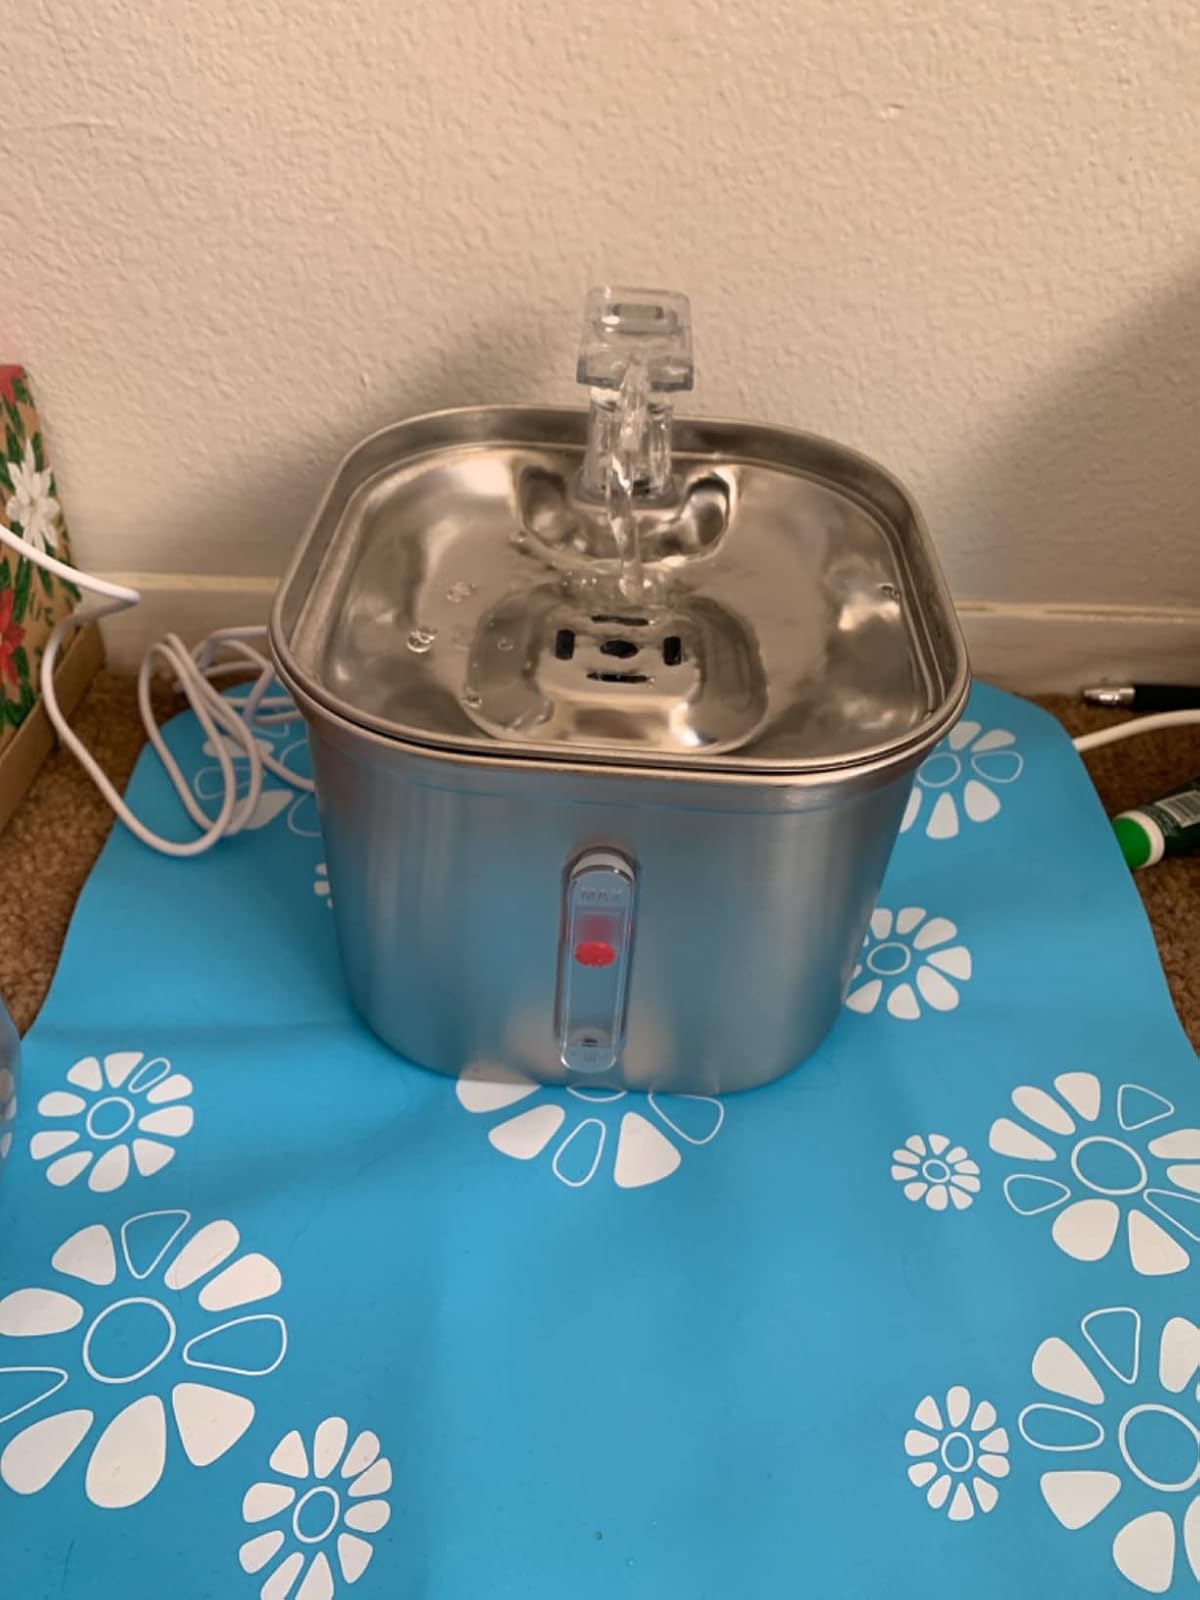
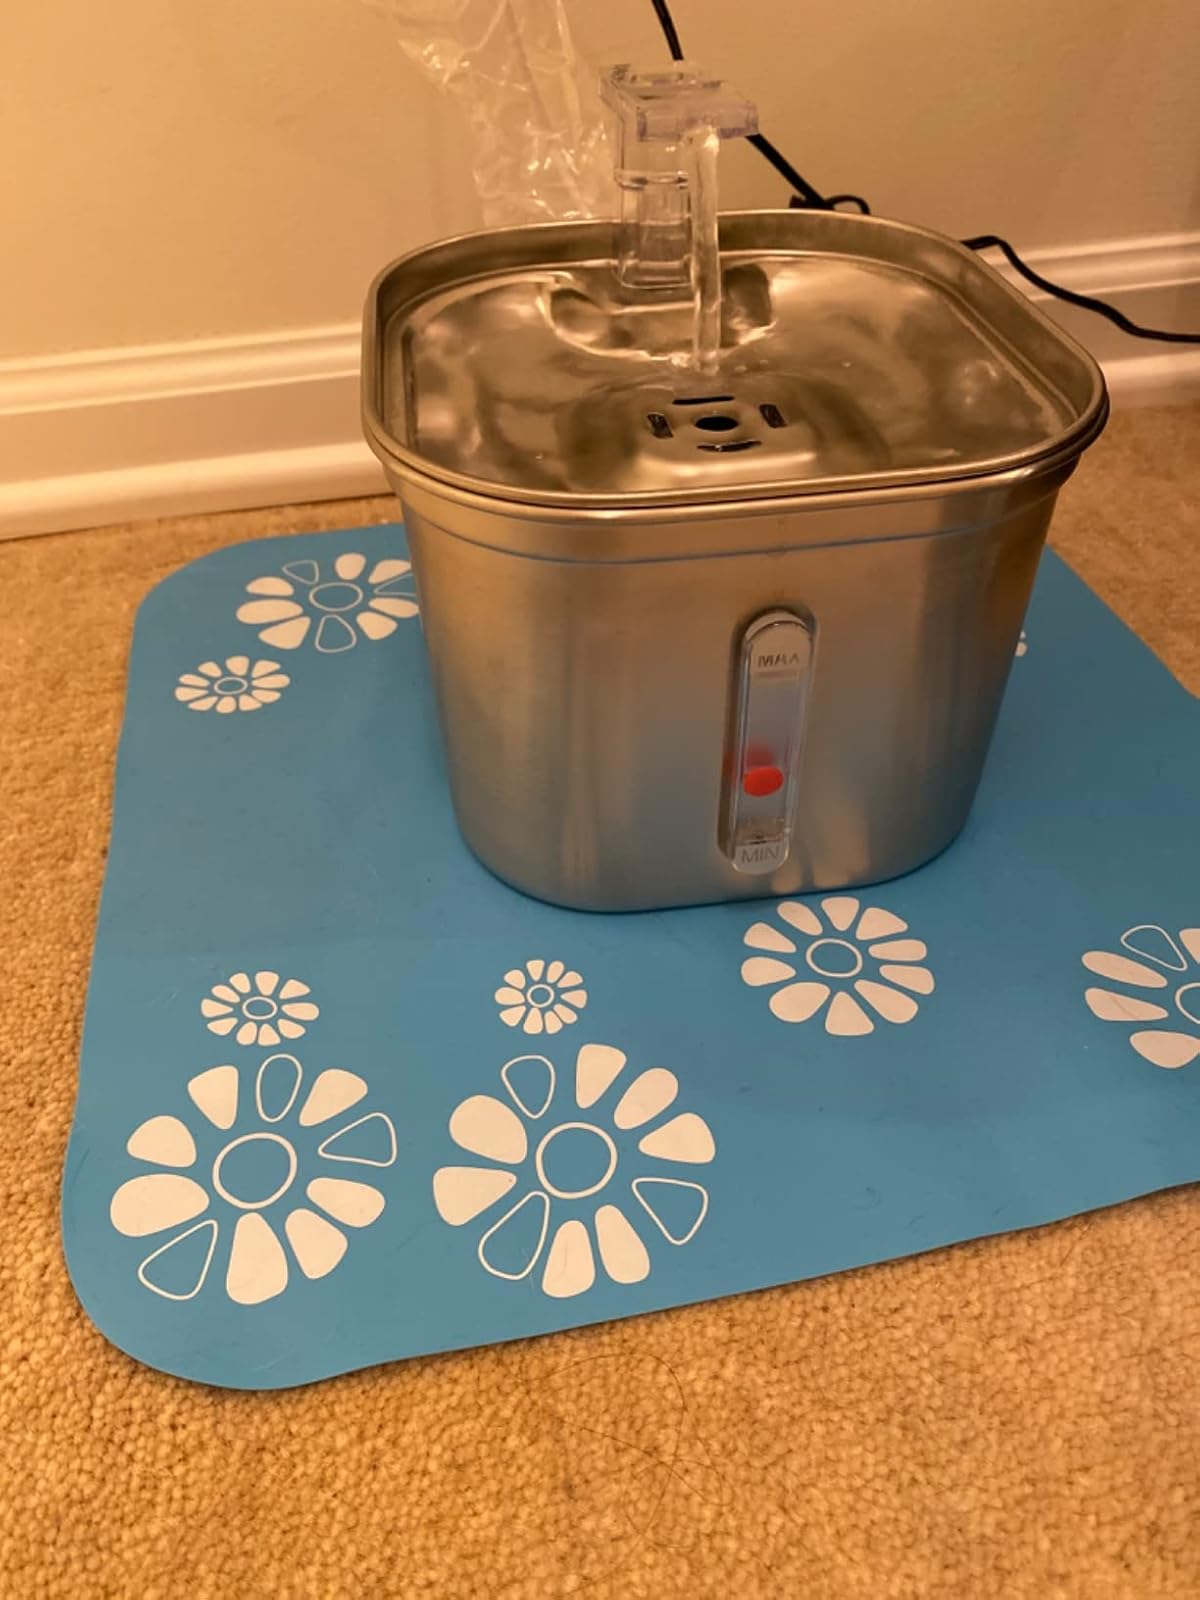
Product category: items_bowl
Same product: yes